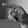
ASL letter: P